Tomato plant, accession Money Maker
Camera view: horizontal (90 deg, fisheye); turntable rotation: 90 degrees
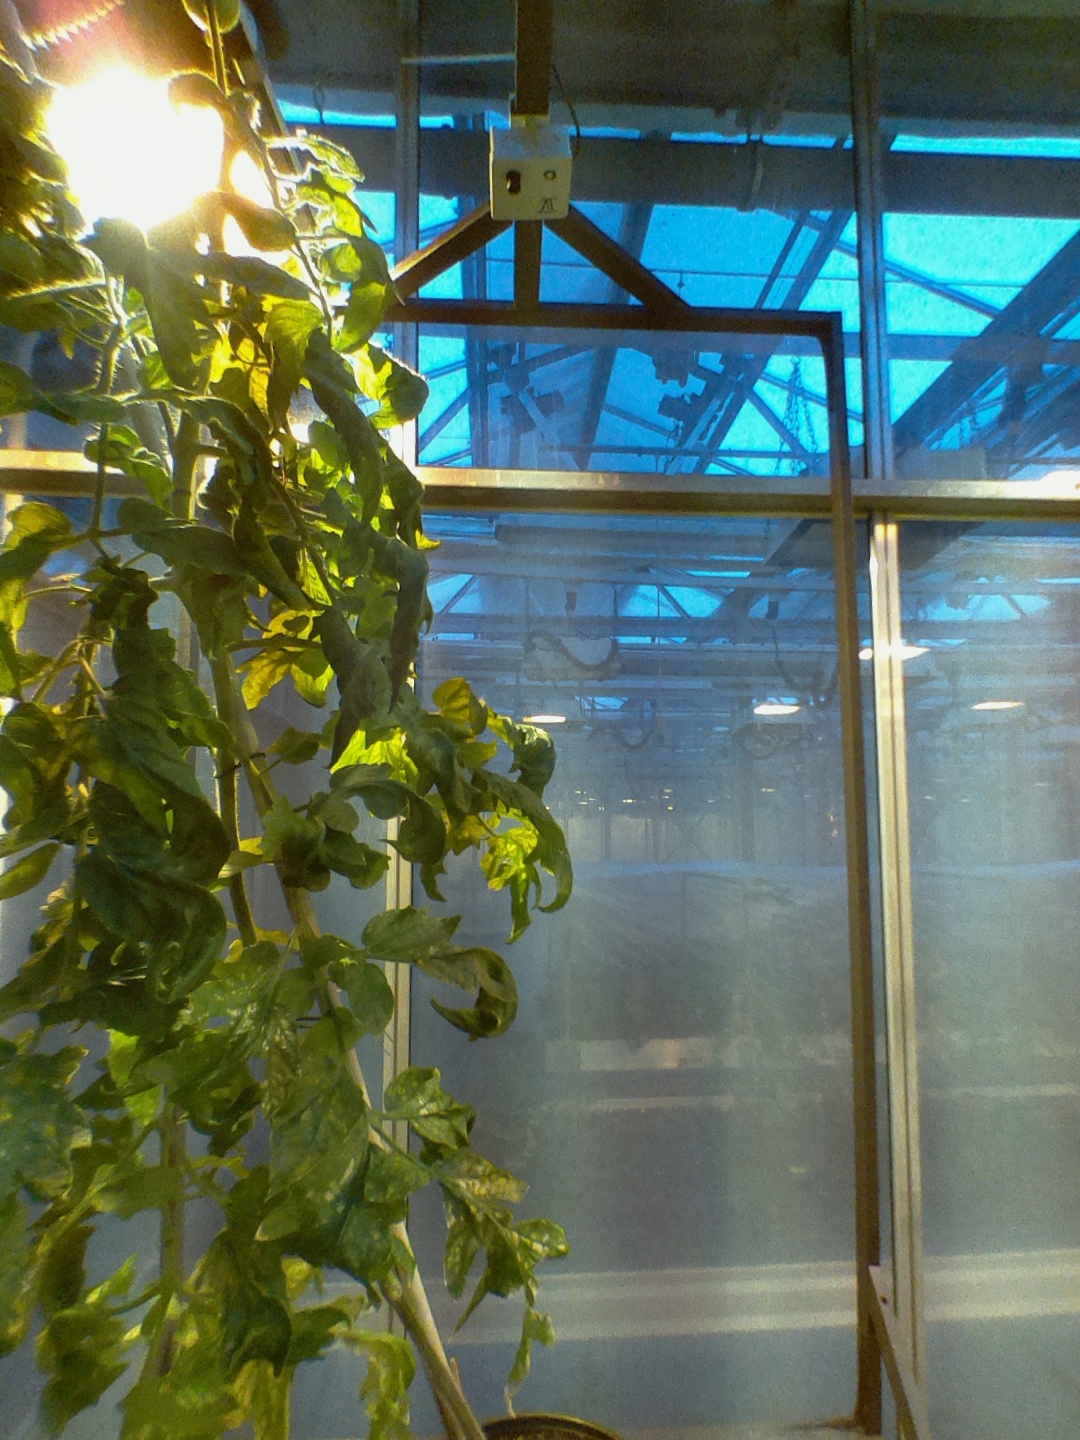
BBCH growth stage 77: 70%-80% of final fruit size